Srinivasa Kalyanam (1987 film)

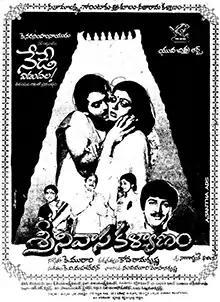
Theatrical release poster

Srinivasa Kalyanam is a 1987 Telugu-language romance film directed by Kodi Ramakrishna. It stars Venkatesh, Bhanupriya, Gautami, and Mohan Babu and music composed by K. V. Mahadevan. The film was produced by K. Murari under the Yuva Chitra Arts banner. The film was a "Super Hit" at the box office.